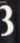
Number: 3